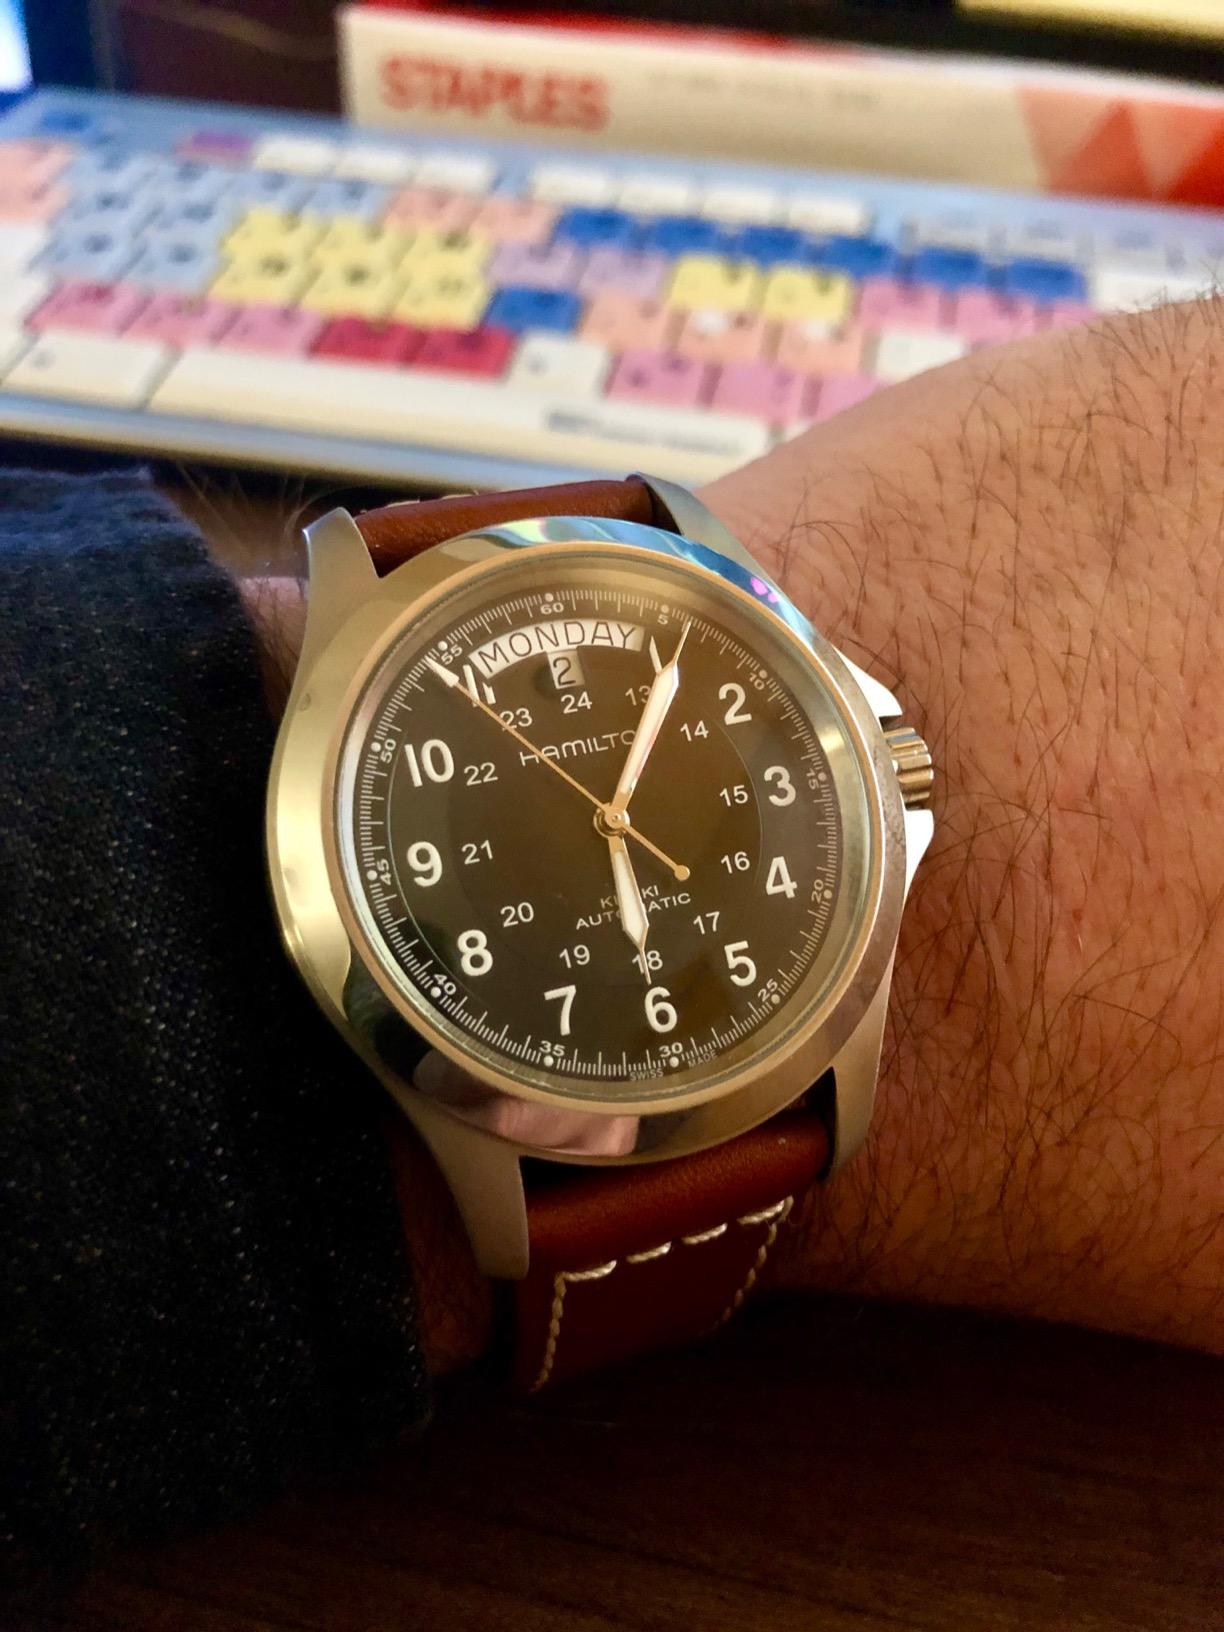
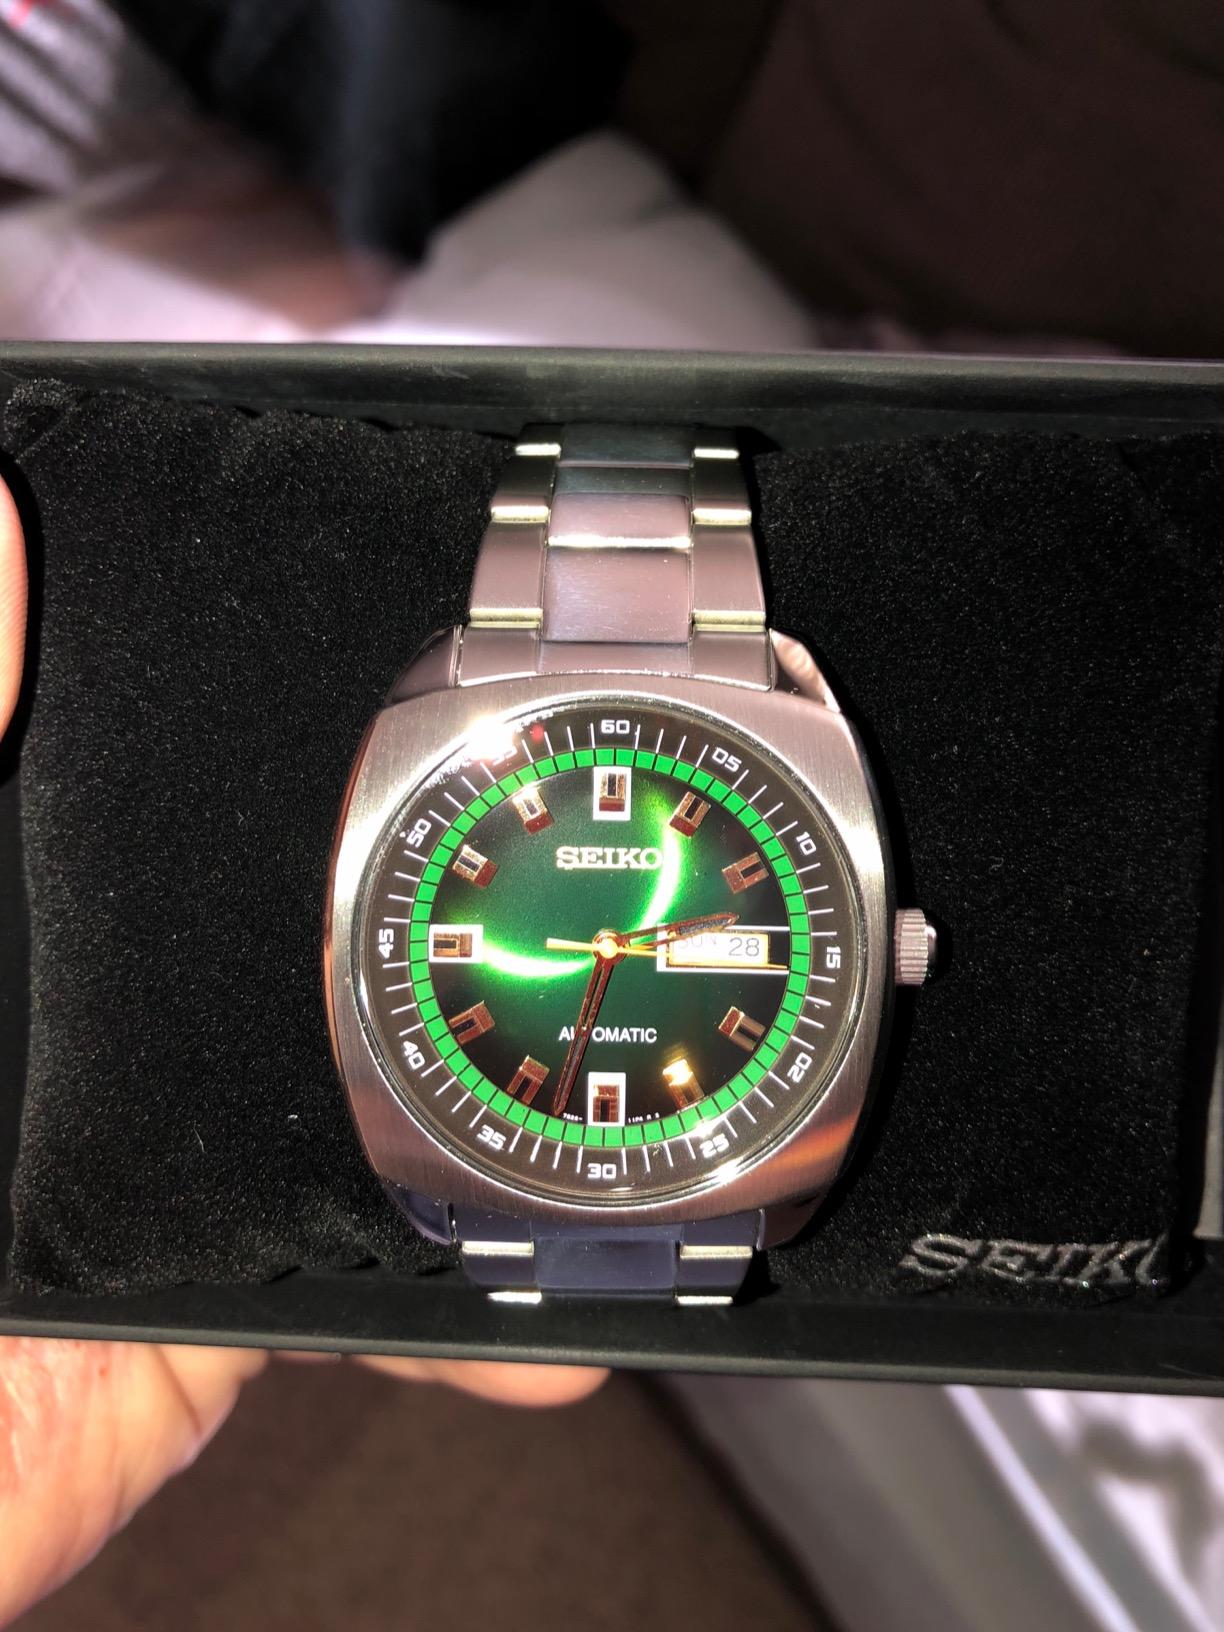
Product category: accessories_watch
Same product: no